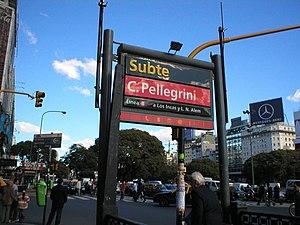
La ligne du métro de Buenos Aires est ouverte au public le 17 octobre 1930. Elle s'étend actuellement sur 11,8 km entre Leandro N. Alem et Juan Manuel de Rosas. C'est la ligne la plus utilisée du réseau.